Answer in natural language. Considering the relative positions, where is modern black leather chair (highlighted by a red box) with respect to brown rectangular extendable dining table (highlighted by a blue box)? Choose between the following options: left or right
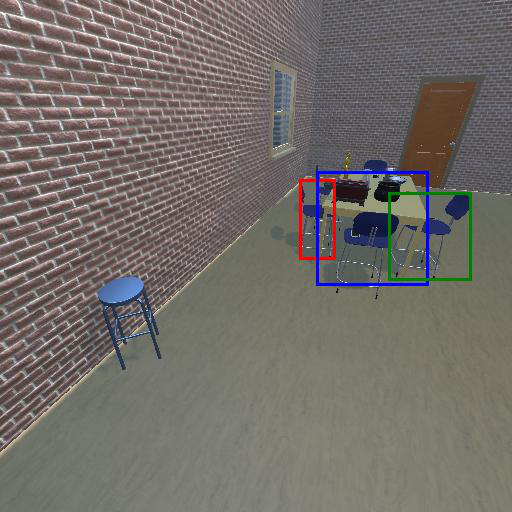
<answer>left</answer>